Lauren Faust

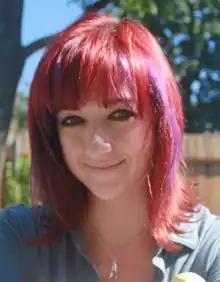
Faust in 2014

Lauren J. Faust (born July 25, 1974) is an American animator, writer, director, and producer. She is known for developing the animated series "" and "DC Super Hero Girls". Faust has collaborated with her husband Craig McCracken on his four animated series "The Powerpuff Girls", "Foster's Home for Imaginary Friends", "Wander Over Yonder", and "Kid Cosmic".